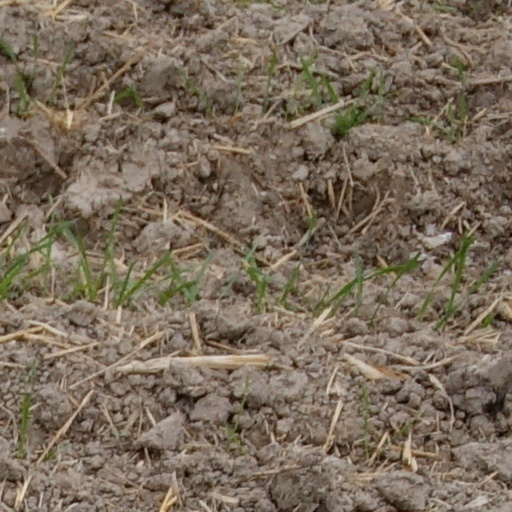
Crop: wheat